Baudette Air Force Station

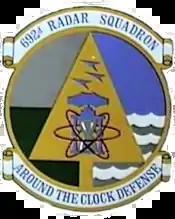
Emblem of the 692d Radar Squadron

Baudette Air Force Station is a closed United States Air Force General Surveillance Radar station. It is located south-southwest of Baudette, Minnesota. It was closed in 1979.